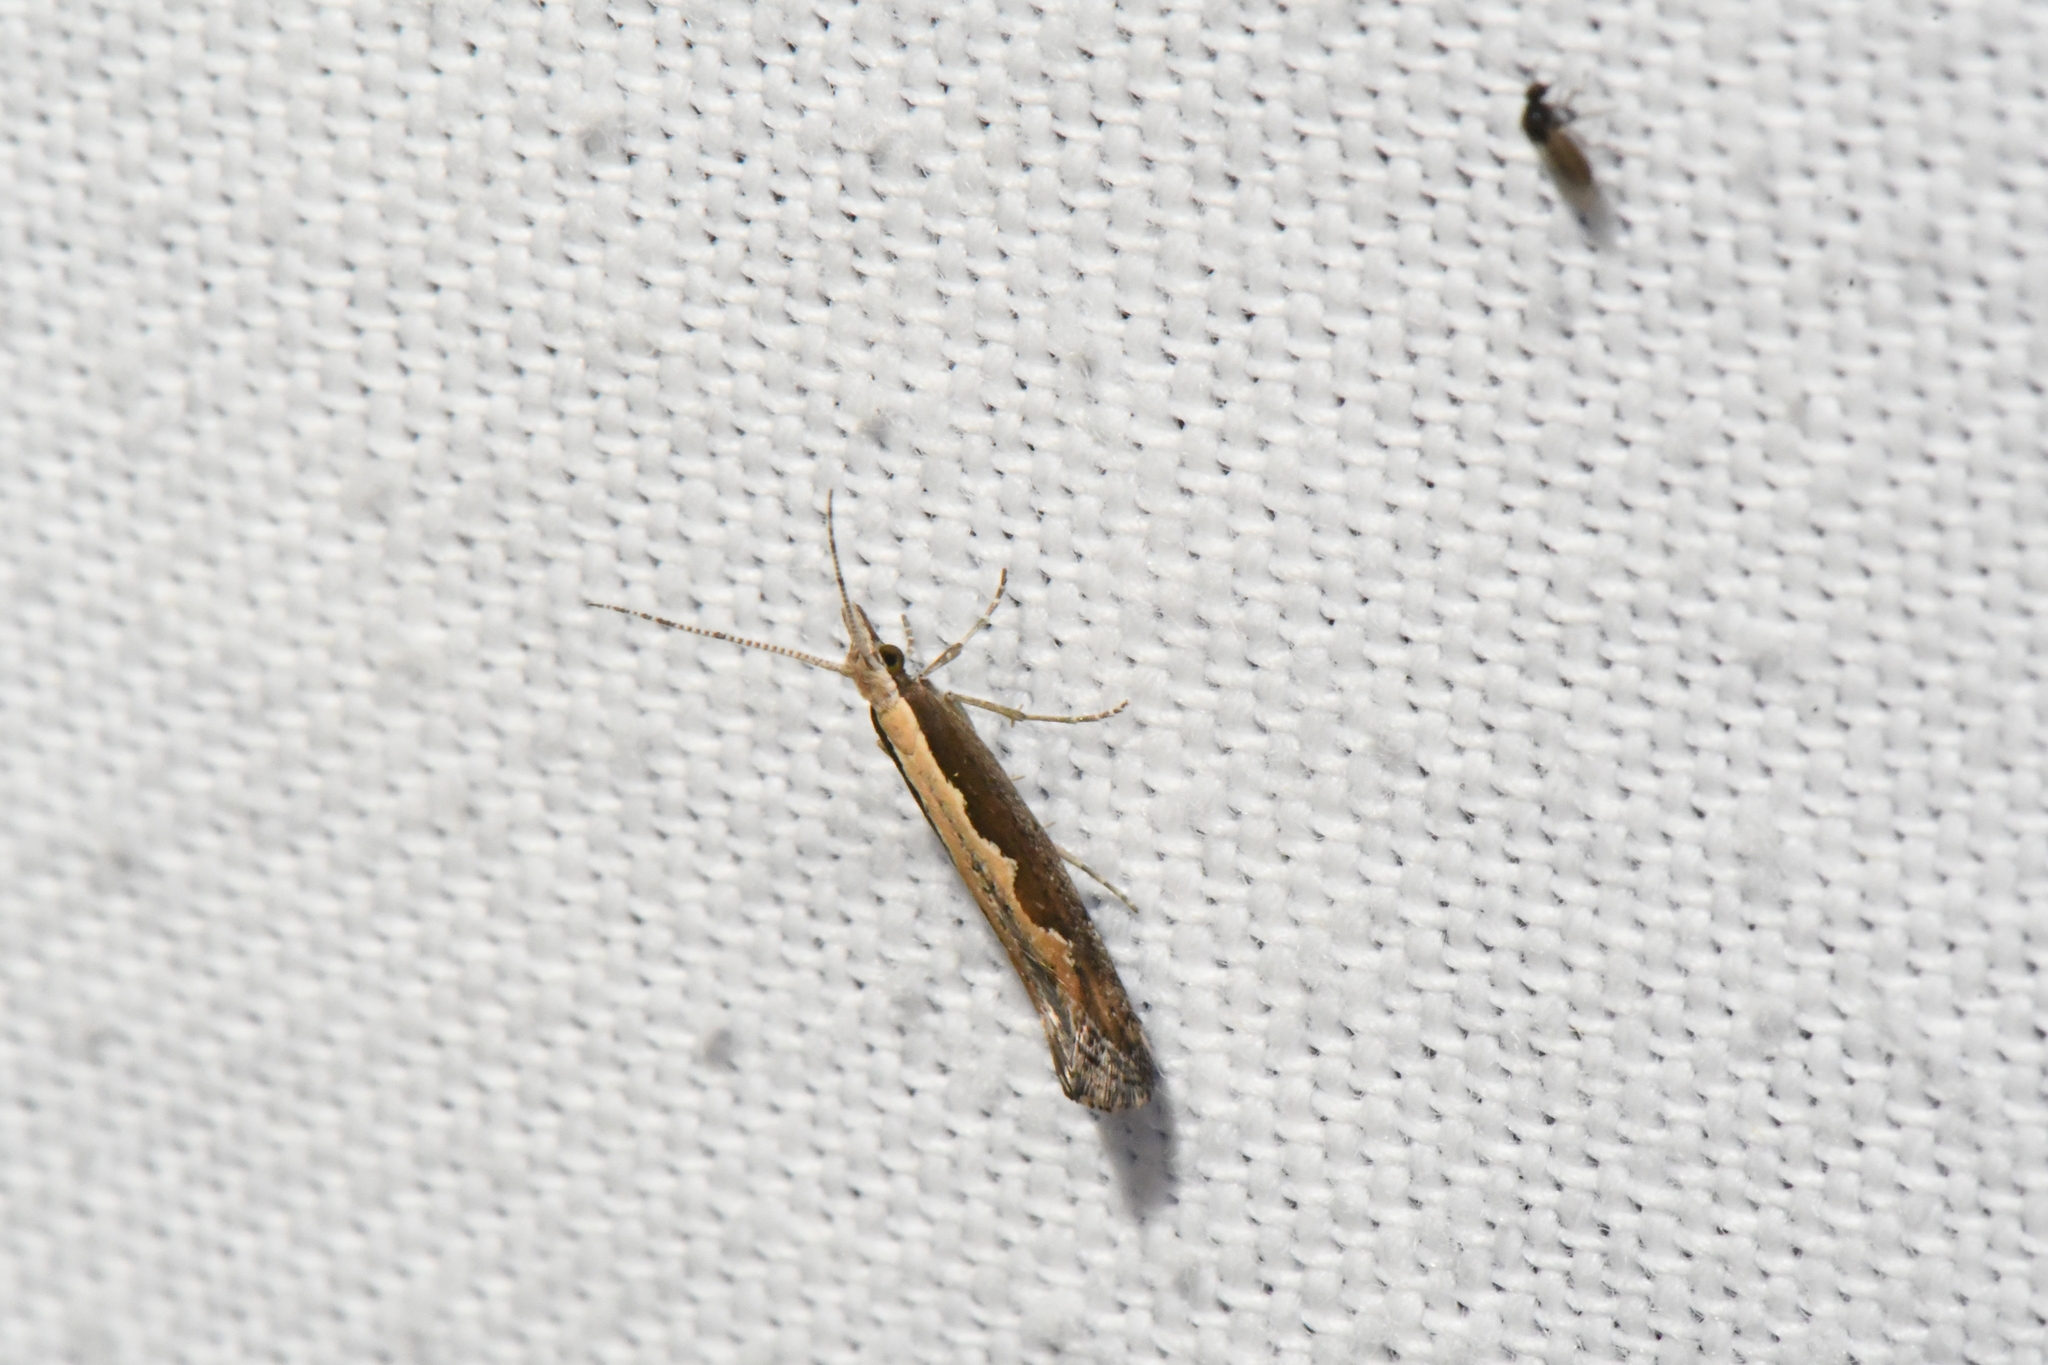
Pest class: diamondback_moth